Windsor, Victoria

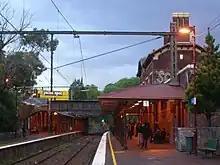
Windsor railway station

Windsor is serviced by a number of trams along Dandenong Road, High Street and Chapel Street (routes 5, 6, 64, and 78) with Metro Trains Melbourne's Sandringham railway line takes commuters from Windsor station to the CBD in 10 minutes. The 216 and 219 bus routes operate along Williams Road.